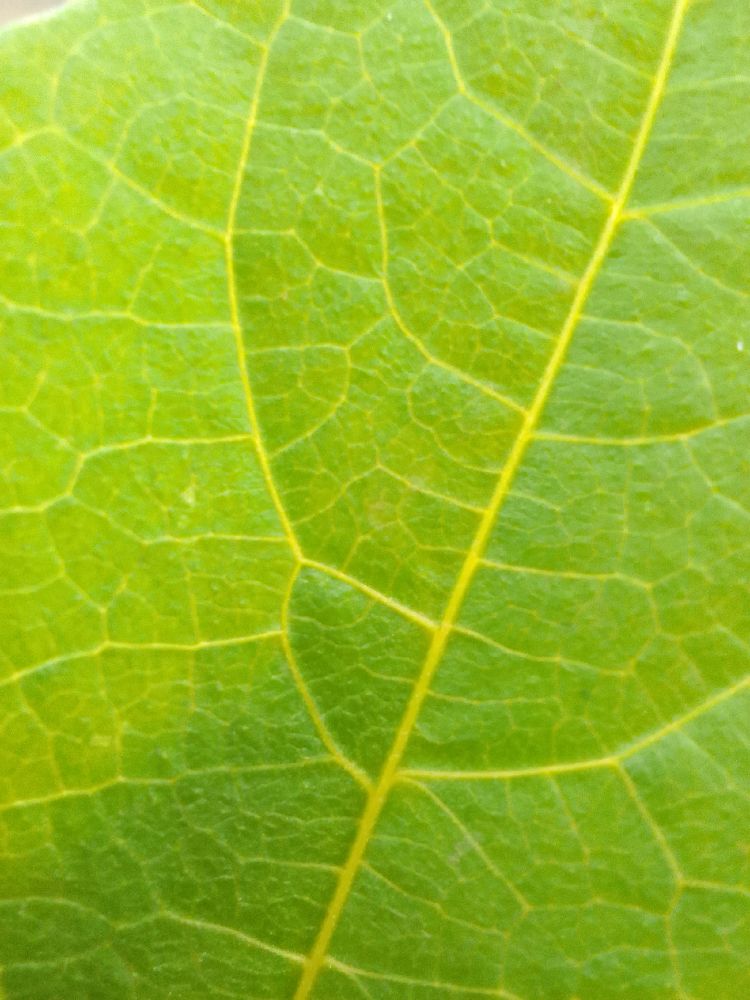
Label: healthy